Kermit Roosevelt Jr.

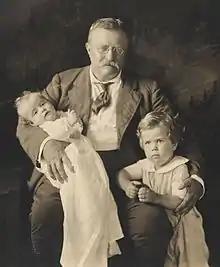
President Theodore Roosevelt with his grandsons Richard Derby (right) and Kermit Roosevelt Jr. (on his lap).

Kermit Roosevelt Jr. (called "Kim," as was standard for alternating generations of Kermits in the Roosevelt family) was born to Kermit Roosevelt Sr., son of U.S. President Theodore Roosevelt, and Belle Wyatt Roosevelt (née Willard) in Buenos Aires in 1916. At the time, Kermit Roosevelt Sr. was an official for a shipping line and then a manager of the Buenos Aires branch of the National City Bank. The Roosevelt family returned to the US, and Kim, his two brothers, Joseph Willard and Dirck, and his sister, Belle Wyatt, grew up in Oyster Bay, New York, a homestead near Sagamore Hill, the Long Island home of the Roosevelt clan.